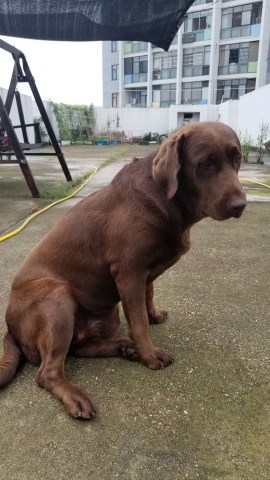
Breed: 3580-n000122-Labrador_retriever